Channel Airways

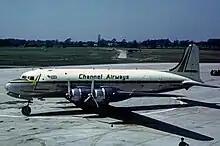
Channel Airways 88-seat Douglas DC-4 operating an IT flight From Manchester to Ostend in 1963

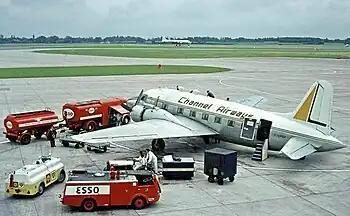
Channel Airways Vickers Viking refuelling at Manchester Airport in July 1964 – the last year of operation of the type

On 29 October 1962, East Anglian Flying Services officially changed its name to Channel Airways. (Although the "Channel Airways" name had first appeared on the company's aircraft as long ago as 1952, the old name was retained as the officially registered name until the somewhat similarly sounding "Channel Air Bridge" name became defunct to avoid any confusion.) By that time, Channel Airways operated frequent scheduled passenger and freight services from Southend, Ipswich and Rochester to the Channel Islands, Rotterdam, Ostend and Paris as well as from Portsmouth to the Channel Islands.